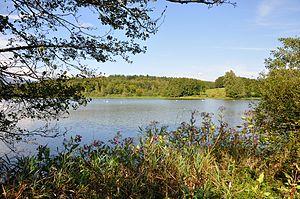
L'étang de la Véronne est un des nombreux plan d'eau qui composent le site du Malsaucy.
L'étang du Malsaucy, est un plan d'eau d'une superficie de 55 hectares et le plus grand du Territoire de Belfort.
La géographie du Territoire de Belfort est caractérisée par des dénivelés importants liés aux Vosges et au Jura, respectivement au nord et au sud, qui encadrent une plaine centrale nommée « Trouée de Belfort ». L'extension de ce département est particulièrement faible si on la compare avec les dimensions moyennes des autres départements français. Il est néanmoins un carrefour important entre plusieurs régions et départements français, et la Suisse, ainsi qu'entre la France rhodanienne et le couloir rhénan.